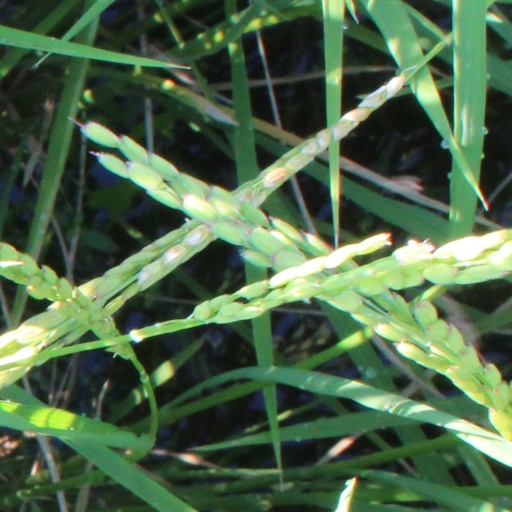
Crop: rice